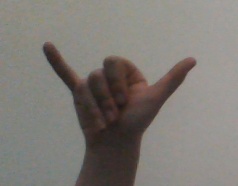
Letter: ya